Canada convoy protest

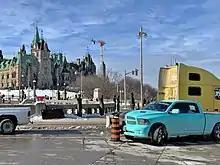
Protester vehicles lined up in the periphery of the National War Memorial on January 31

On January 27, David Akin, a reporter for "Global News", tweeted that a convoy that had arrived that day in Thunder Bay from Winnipeg consisted of 113 commercial vehicles and 276 personal vehicles, citing the OPP. Winter weather closed a portion of Highway 17, (the main route of the Trans-Canada) in northern Ontario, causing the eastbound convoy to be divided. Some of the truckers continued on to Sault Ste. Marie, while others diverted to Highway 11 (a northern branch of the TCH) and drove toward Cochrane. Also on January 27, a fatal crash occurred near Chatham, Ontario. OPP officers later identified the convoy movement as a contributing factor to the incident.